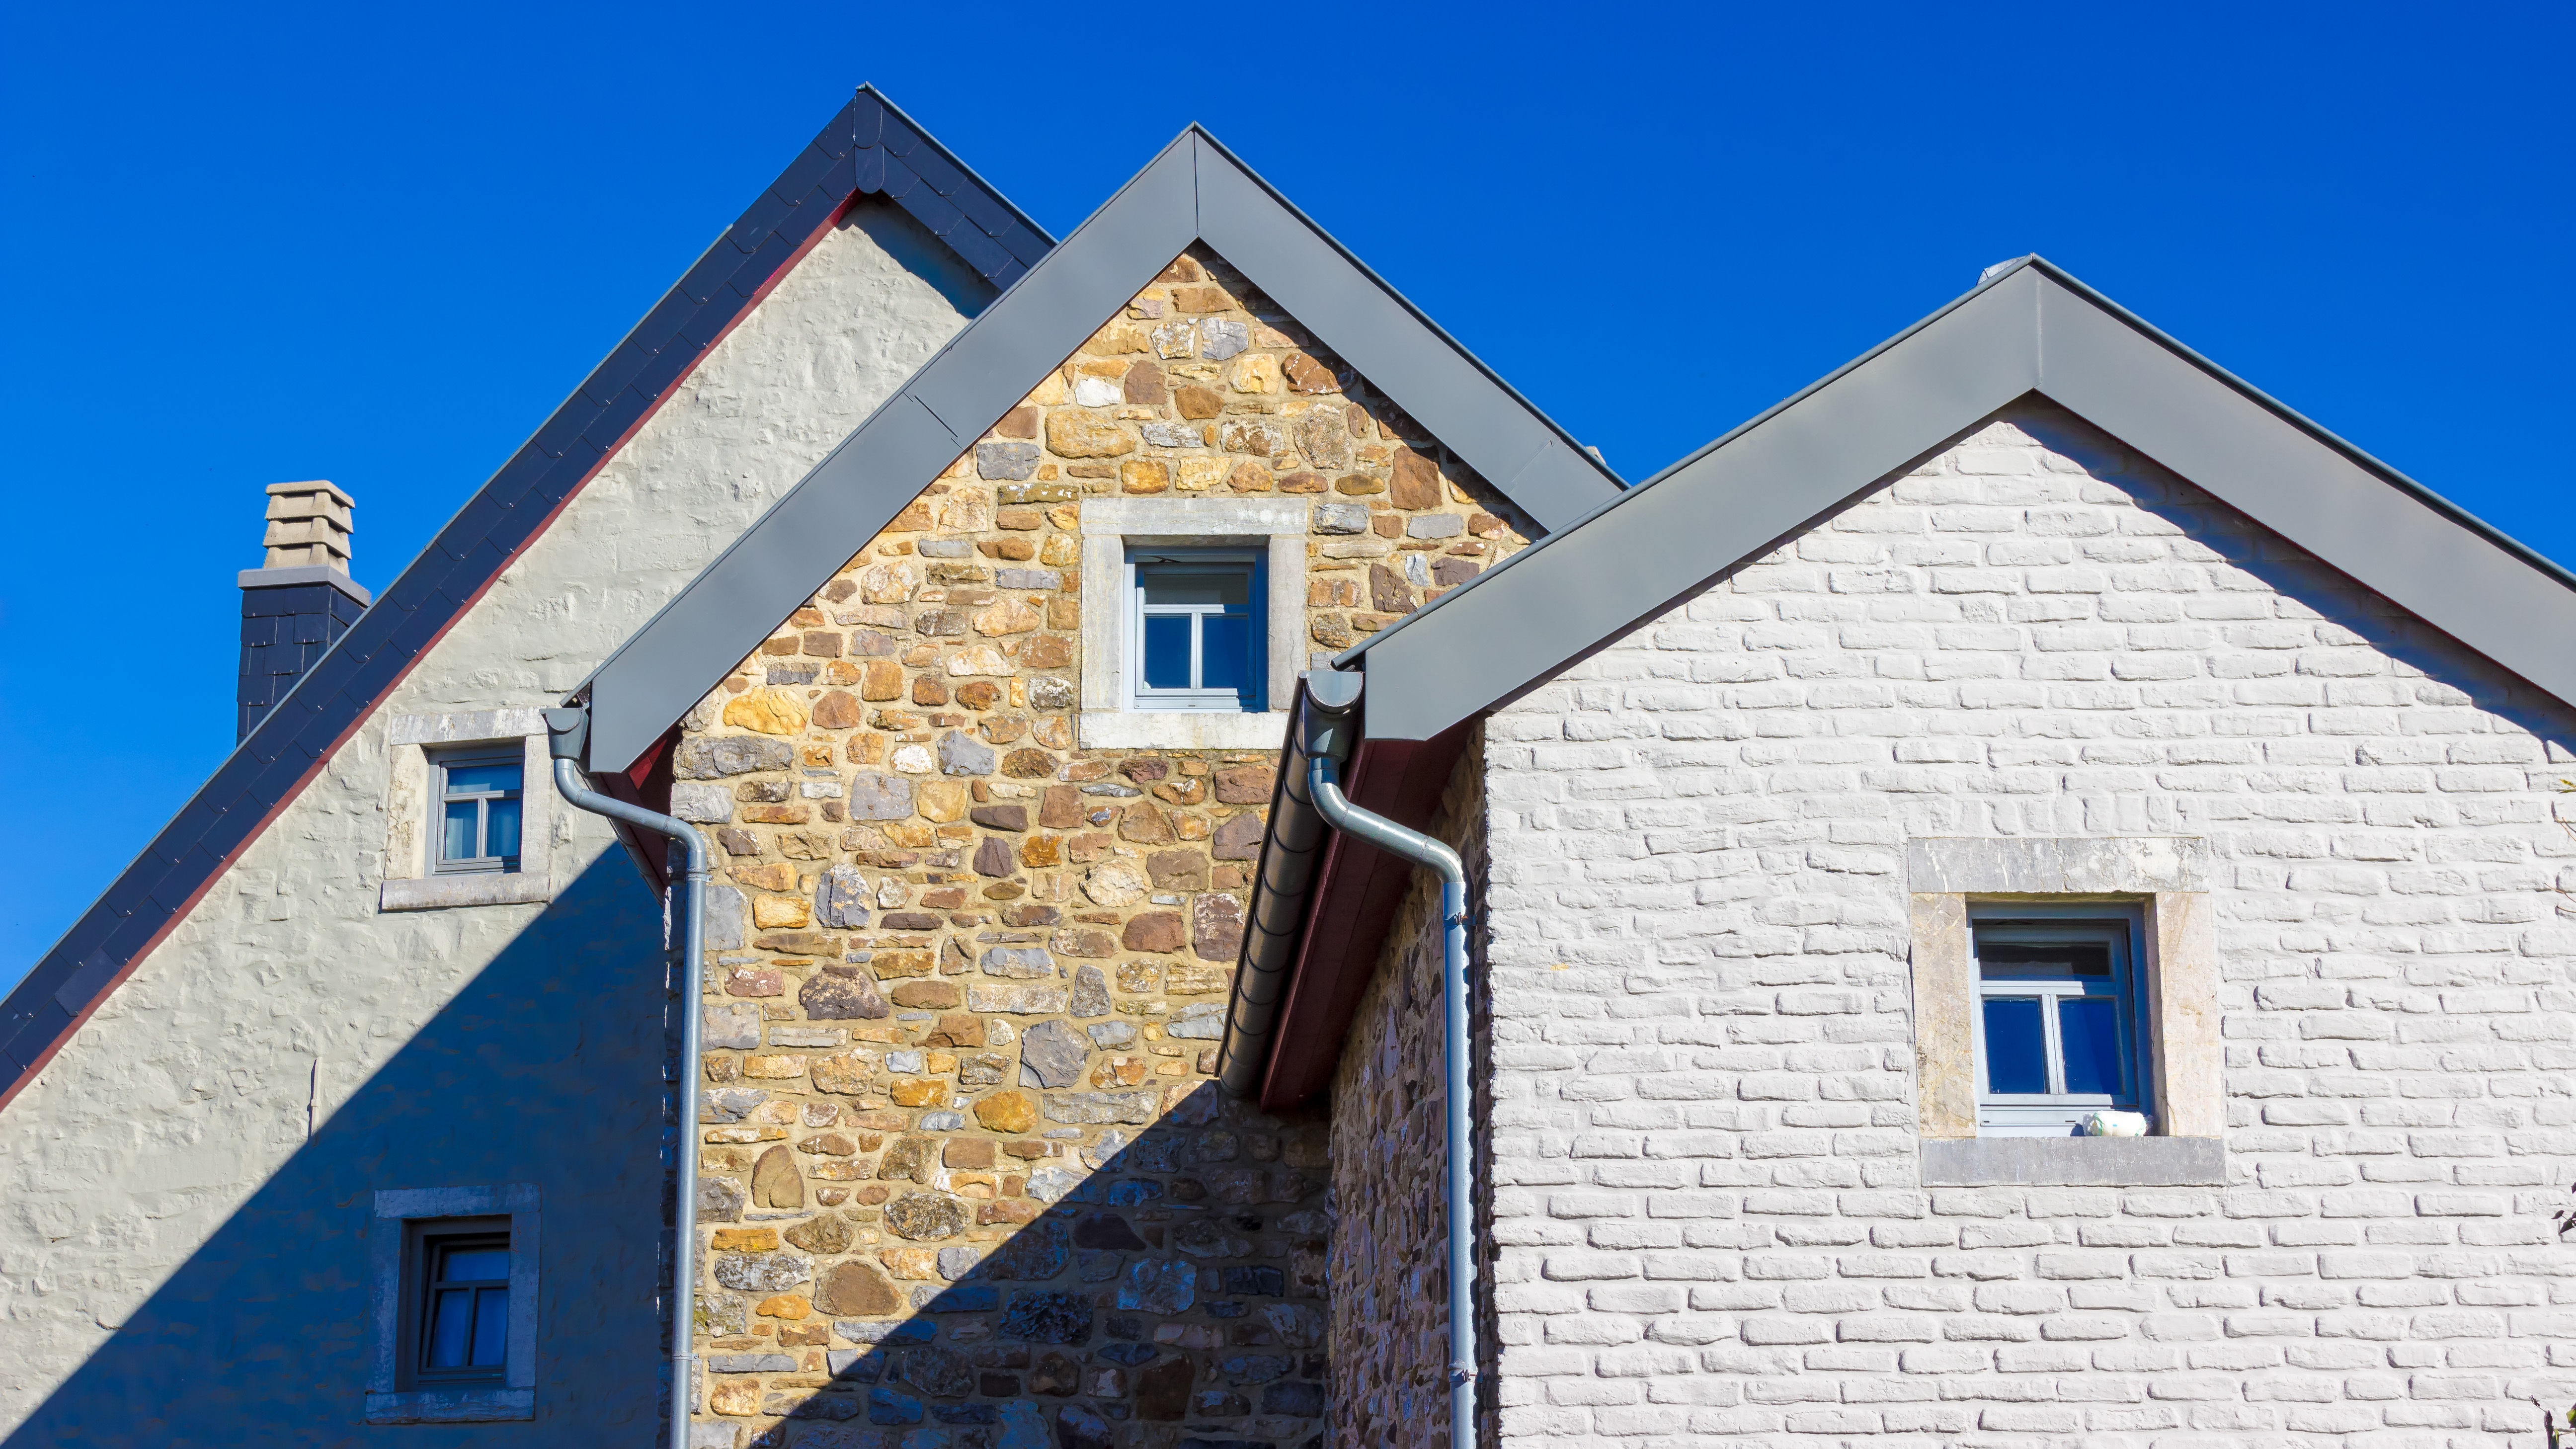
architecture, house, texture, window, roof, home, wall, cottage, shadow, facade, blue, brick, belgium, homes, build, brickwork, roofs, masonry, siding, neighbourhood, natural stone, quarry stone, breakage, wall stones, residential area